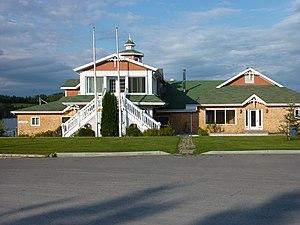
Auberge du lac Malcolm à Sayabec
Lac-Malcolm est un hameau de la municipalité canadienne de Sayabec faisant partie de la municipalité régionale de comté de La Matapédia dans la région administrative du Bas-Saint-Laurent dans l'Est du Québec.